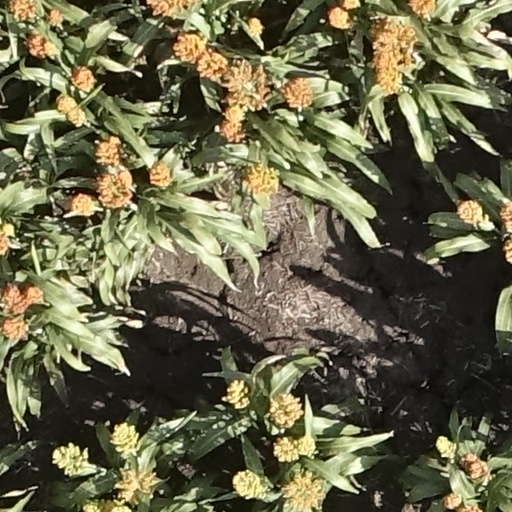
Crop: sorghum